Sudbury Neutrino Observatory

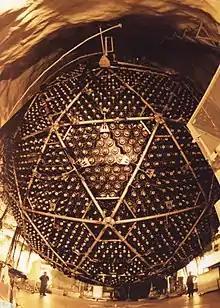
The Sudbury Neutrino Detector (Courtesy of SNO)

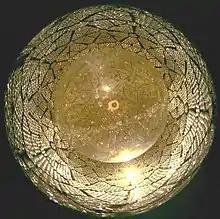
A wide-angle view of the detector interior (Courtesy of SNO)

The SNO detector target consisted of of heavy water contained in a acrylic vessel. The detector cavity outside the vessel was filled with normal water to provide both buoyancy for the vessel and radiation shielding. The heavy water was viewed by approximately 9,600 photomultiplier tubes (PMTs) mounted on a geodesic sphere at a radius of about . The cavity housing the detector was the largest in the world at such a depth, requiring a variety of high-performance rock bolting techniques to prevent rock bursts. The mining was completed in May 1993.